Meshach Taylor

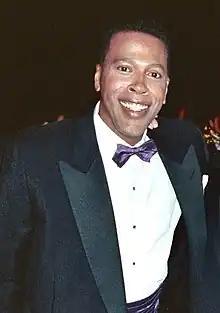
Taylor at the 1989 Emmy Awards

In 1977, Taylor moved to Los Angeles, where he crafted a gallery of memorable characters in film and on television, including his Emmy-nominated turn in the CBS sitcom "Designing Women". Taylor played Anthony Bouvier, the deliveryman at the Sugarbaker interior design firm in Atlanta, Georgia. In 1989, he received an Emmy nomination for Outstanding Supporting Actor in a Comedy Series. In May 1981, the ninth season of "M*A*S*H", he was seen as a corpsman in the final episode, "The Life You Save".